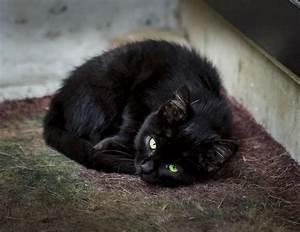
cat